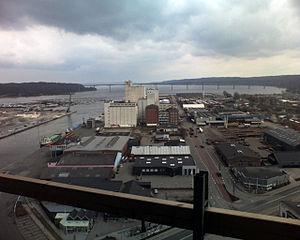
Vejle est une ville du Danemark située dans le sud de la péninsule du Jutland ; elle est le chef-lieu de la commune homonyme et de la région du Danemark-du-Sud, et compte 52 573 habitants. Le nom de la ville signifie « passage à gué ».